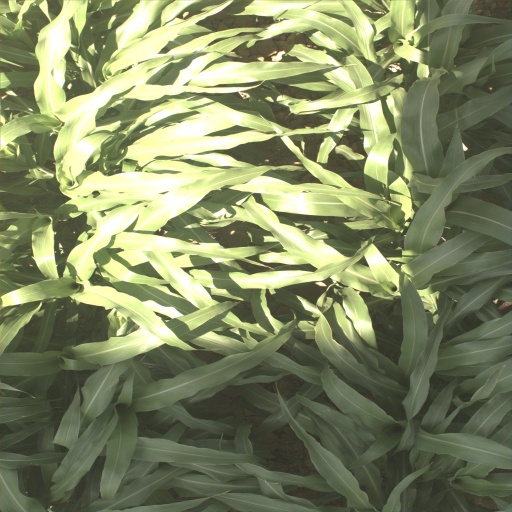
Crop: sorghum